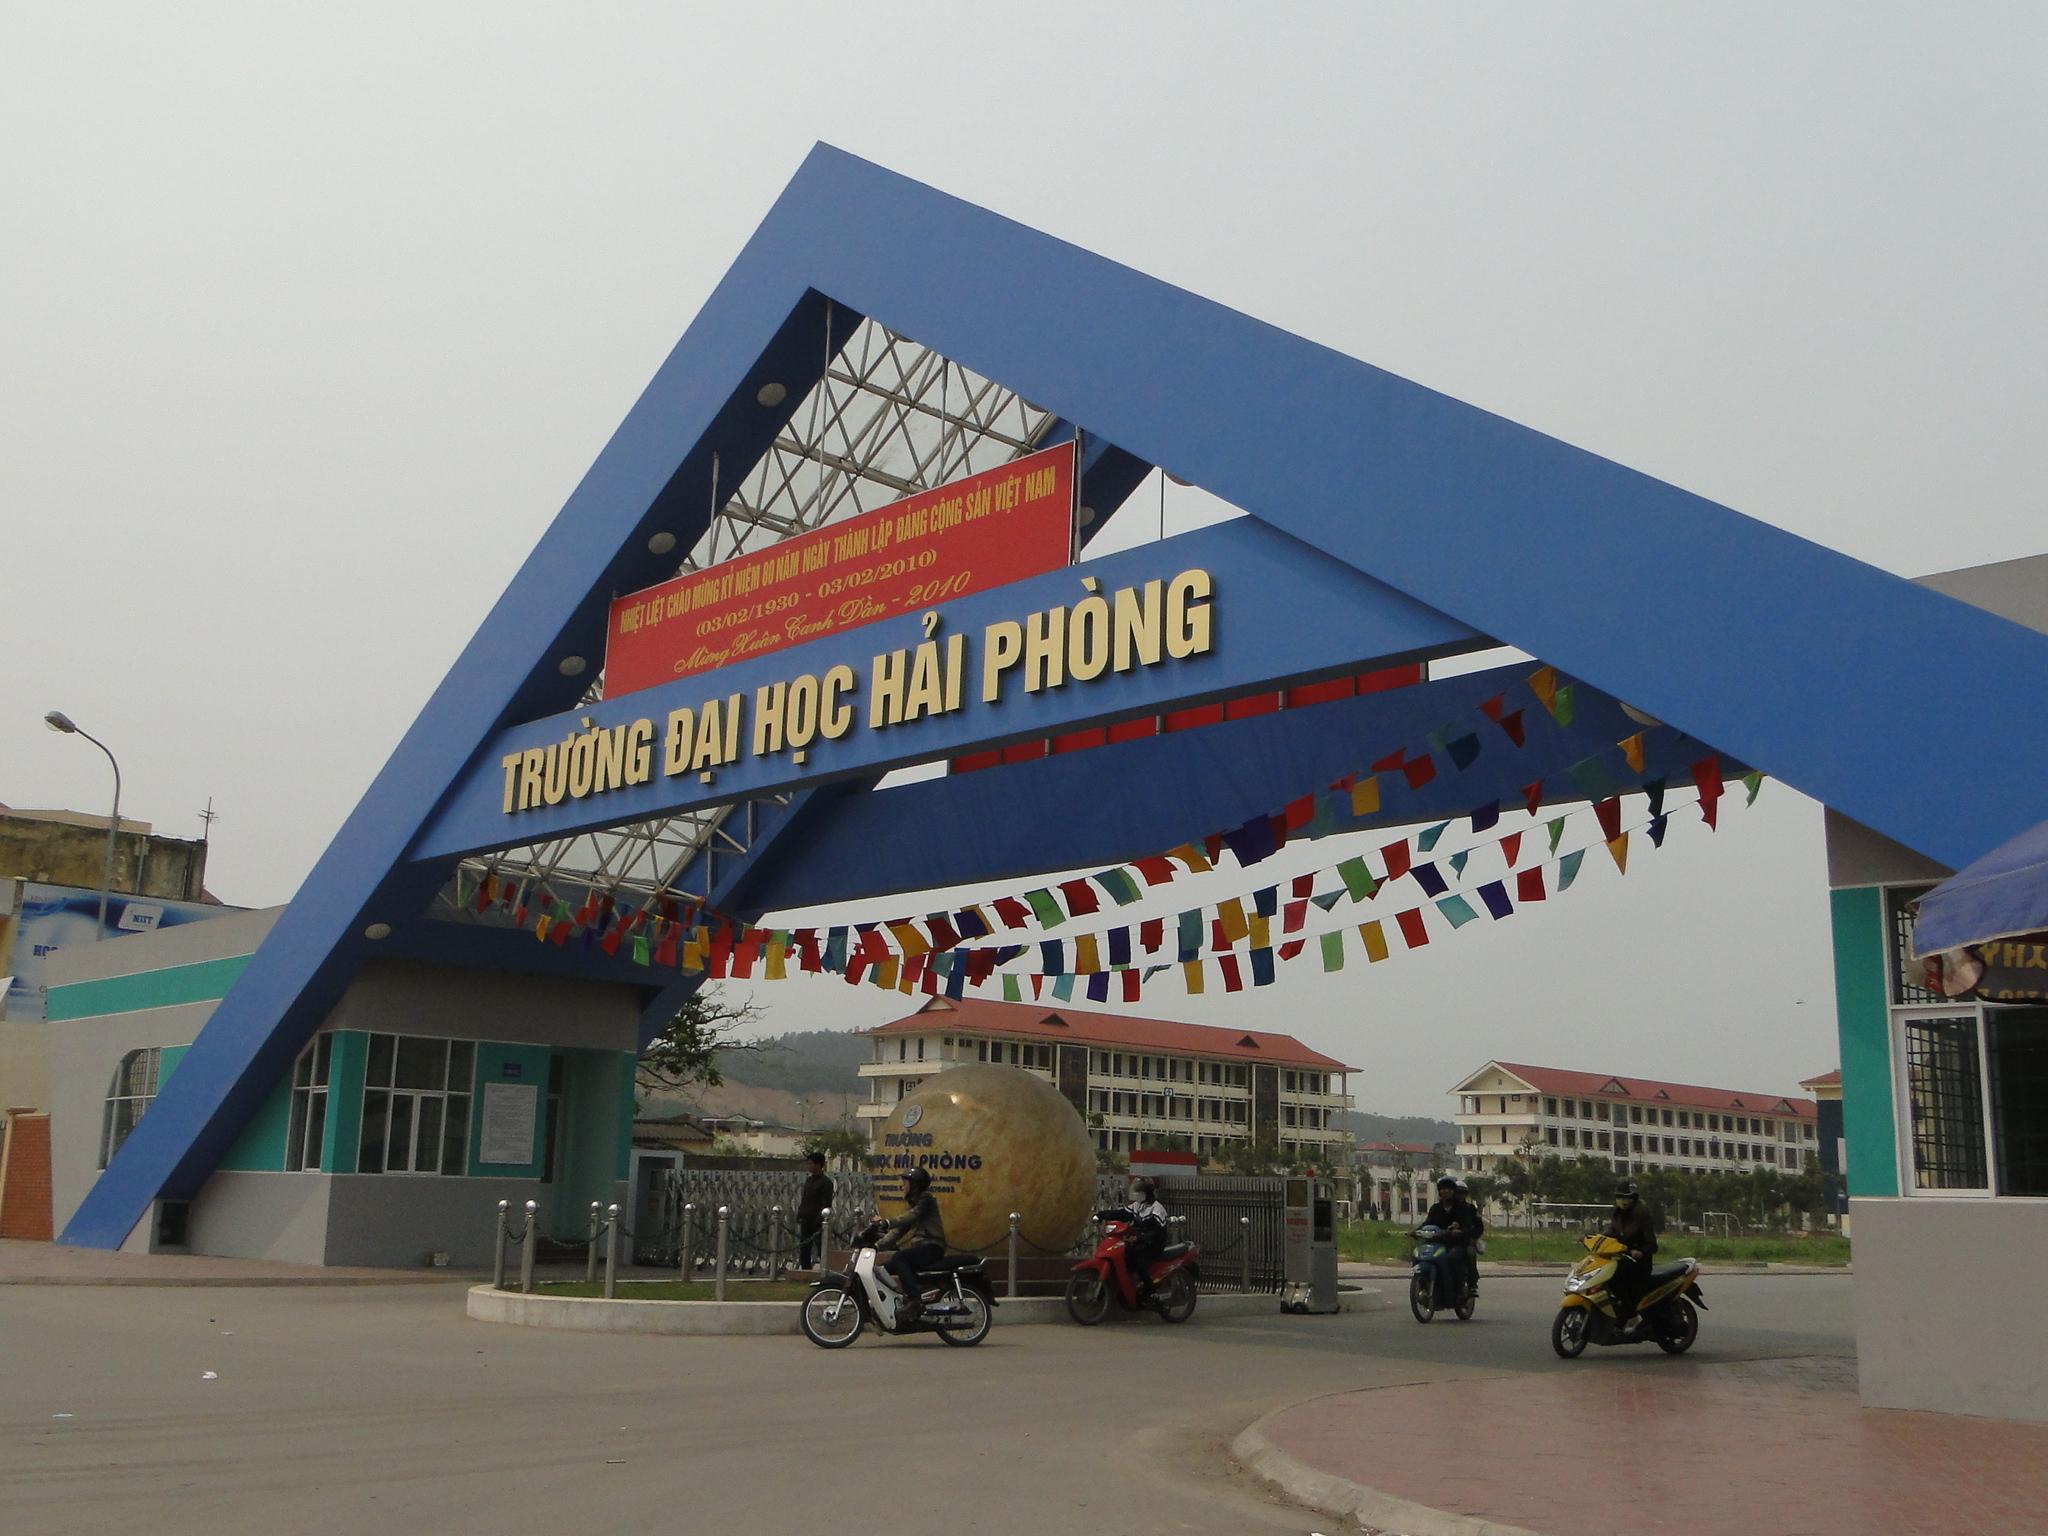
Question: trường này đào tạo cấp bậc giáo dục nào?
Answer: trường này đào tạo cấp bậc đại học